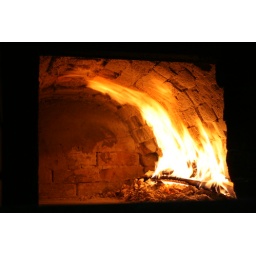
fire in pizza oven